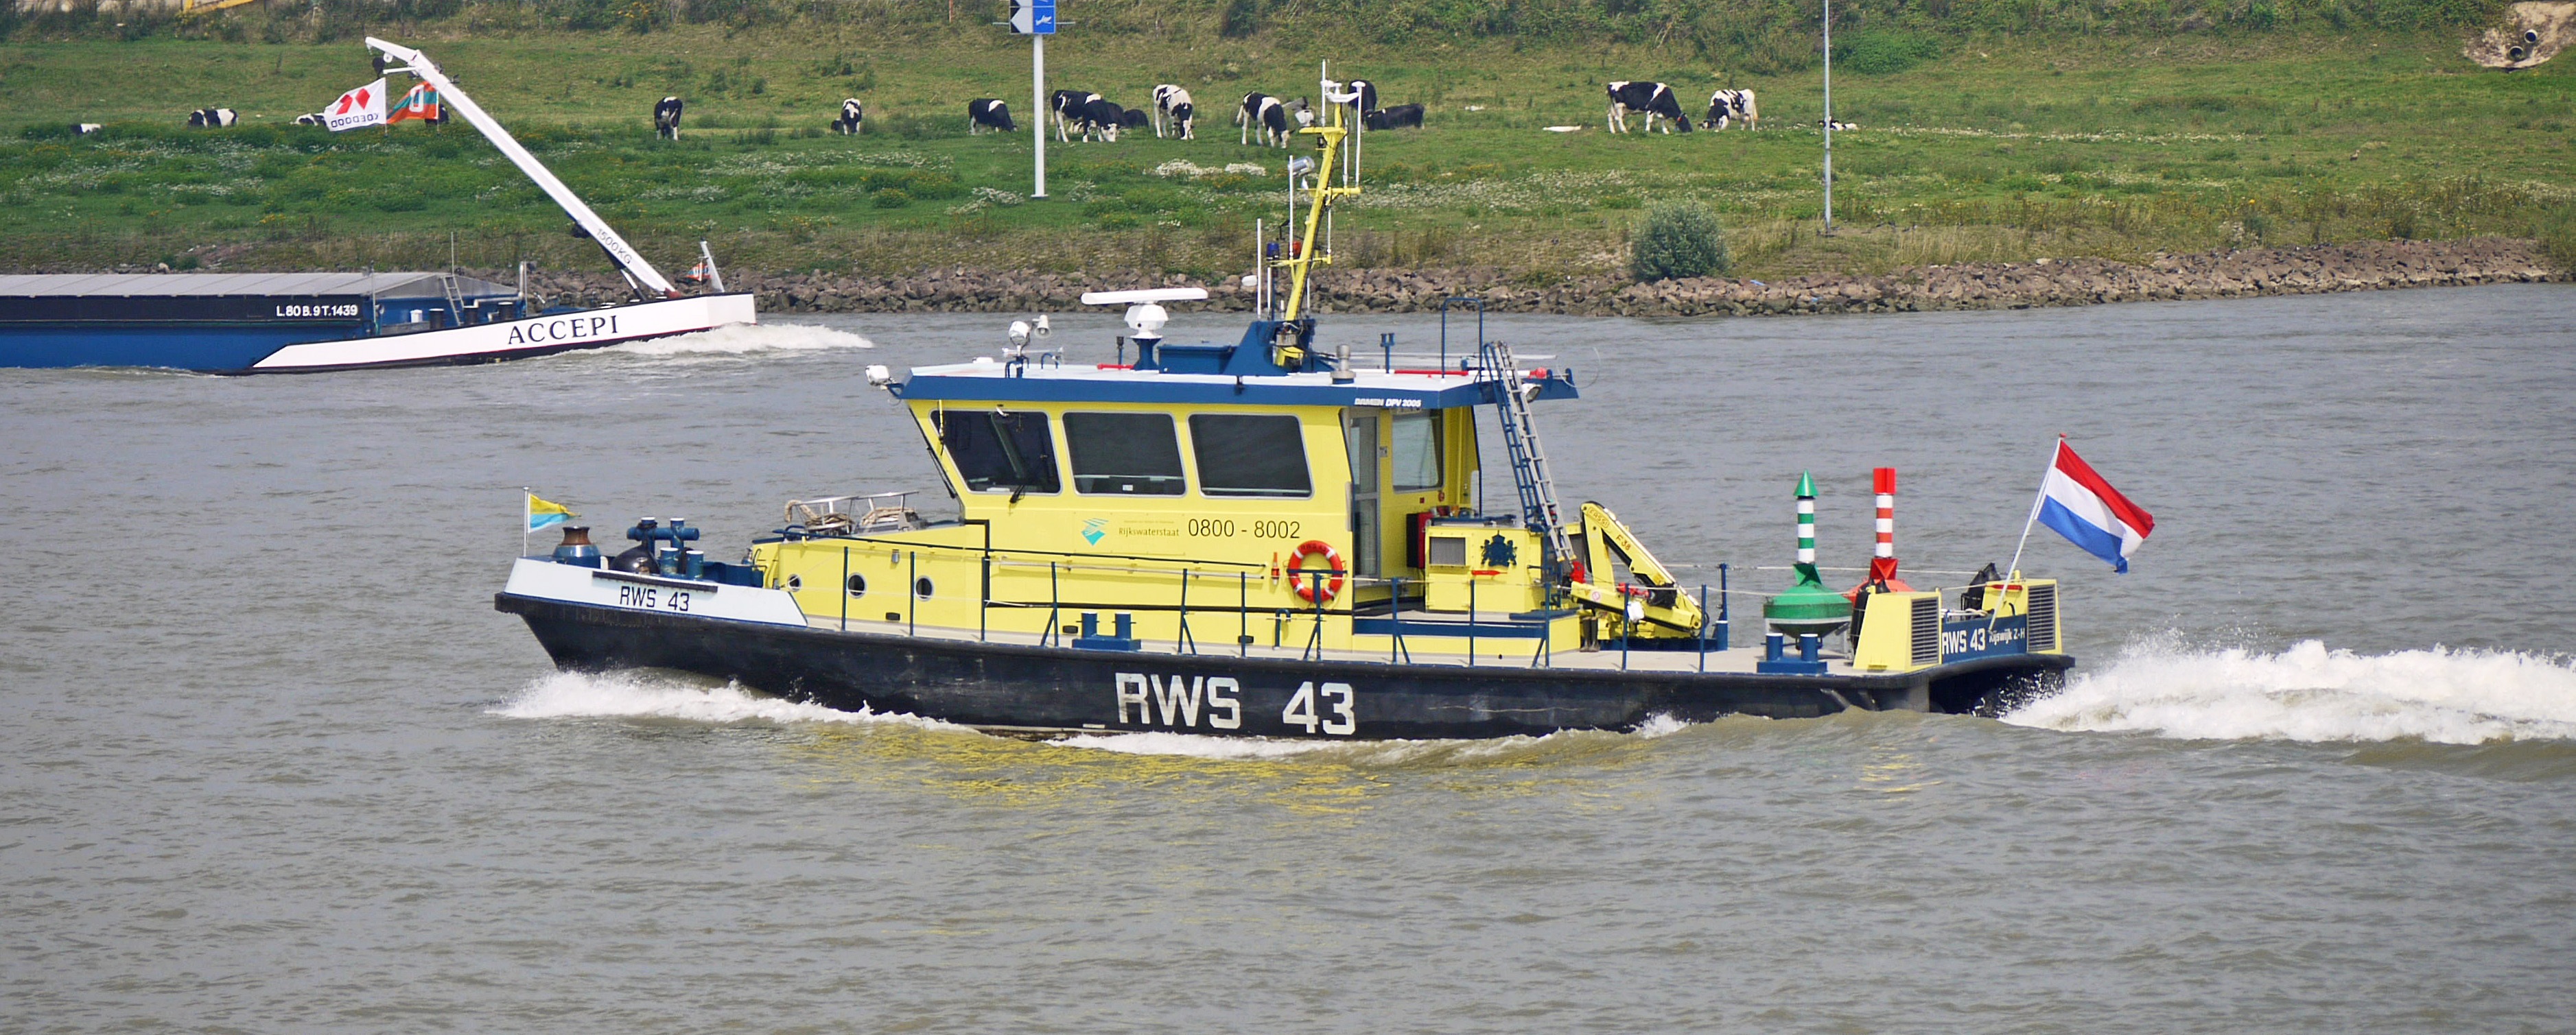
sea, boat, ship, vehicle, motorboat, ferry, nederland, netherlands, use, boating, channel, tugboat, watercraft, rhine, fishing vessel, supervision, rijkswaterstaat, pilot boat, patrol boat, control boat, rws